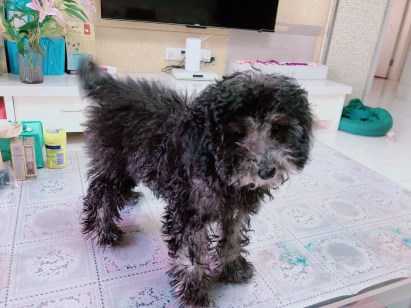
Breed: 2925-n000114-toy_poodle